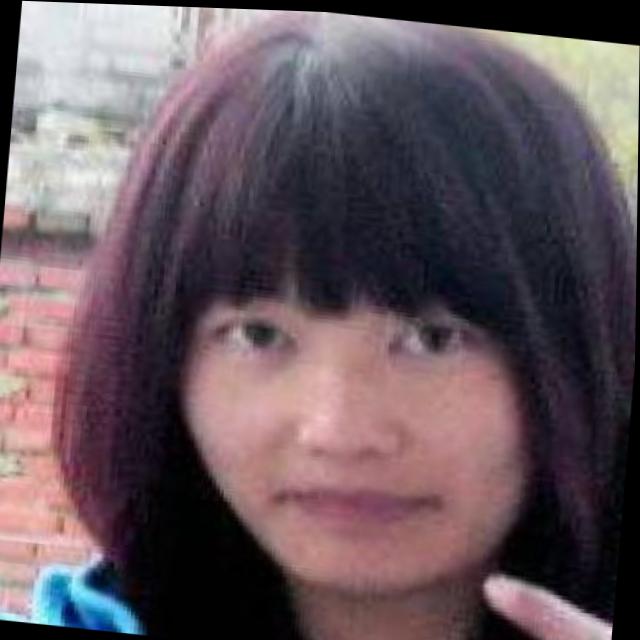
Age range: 21-44